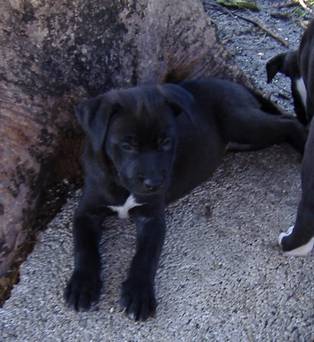
Label: dog